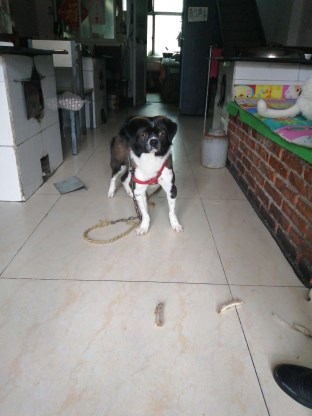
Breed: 3336-n000121-chinese_rural_dog